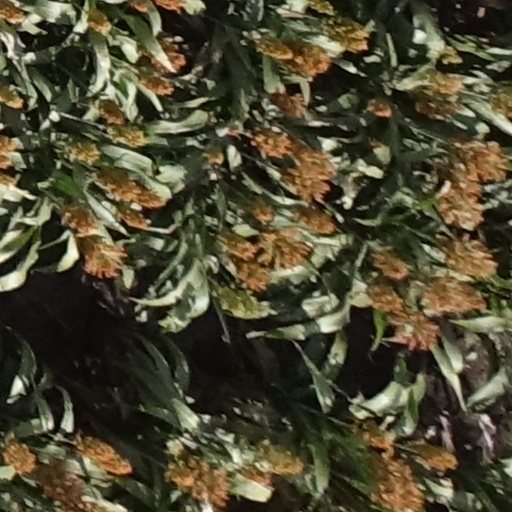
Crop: sorghum